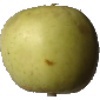
Label: Apple Golden 3